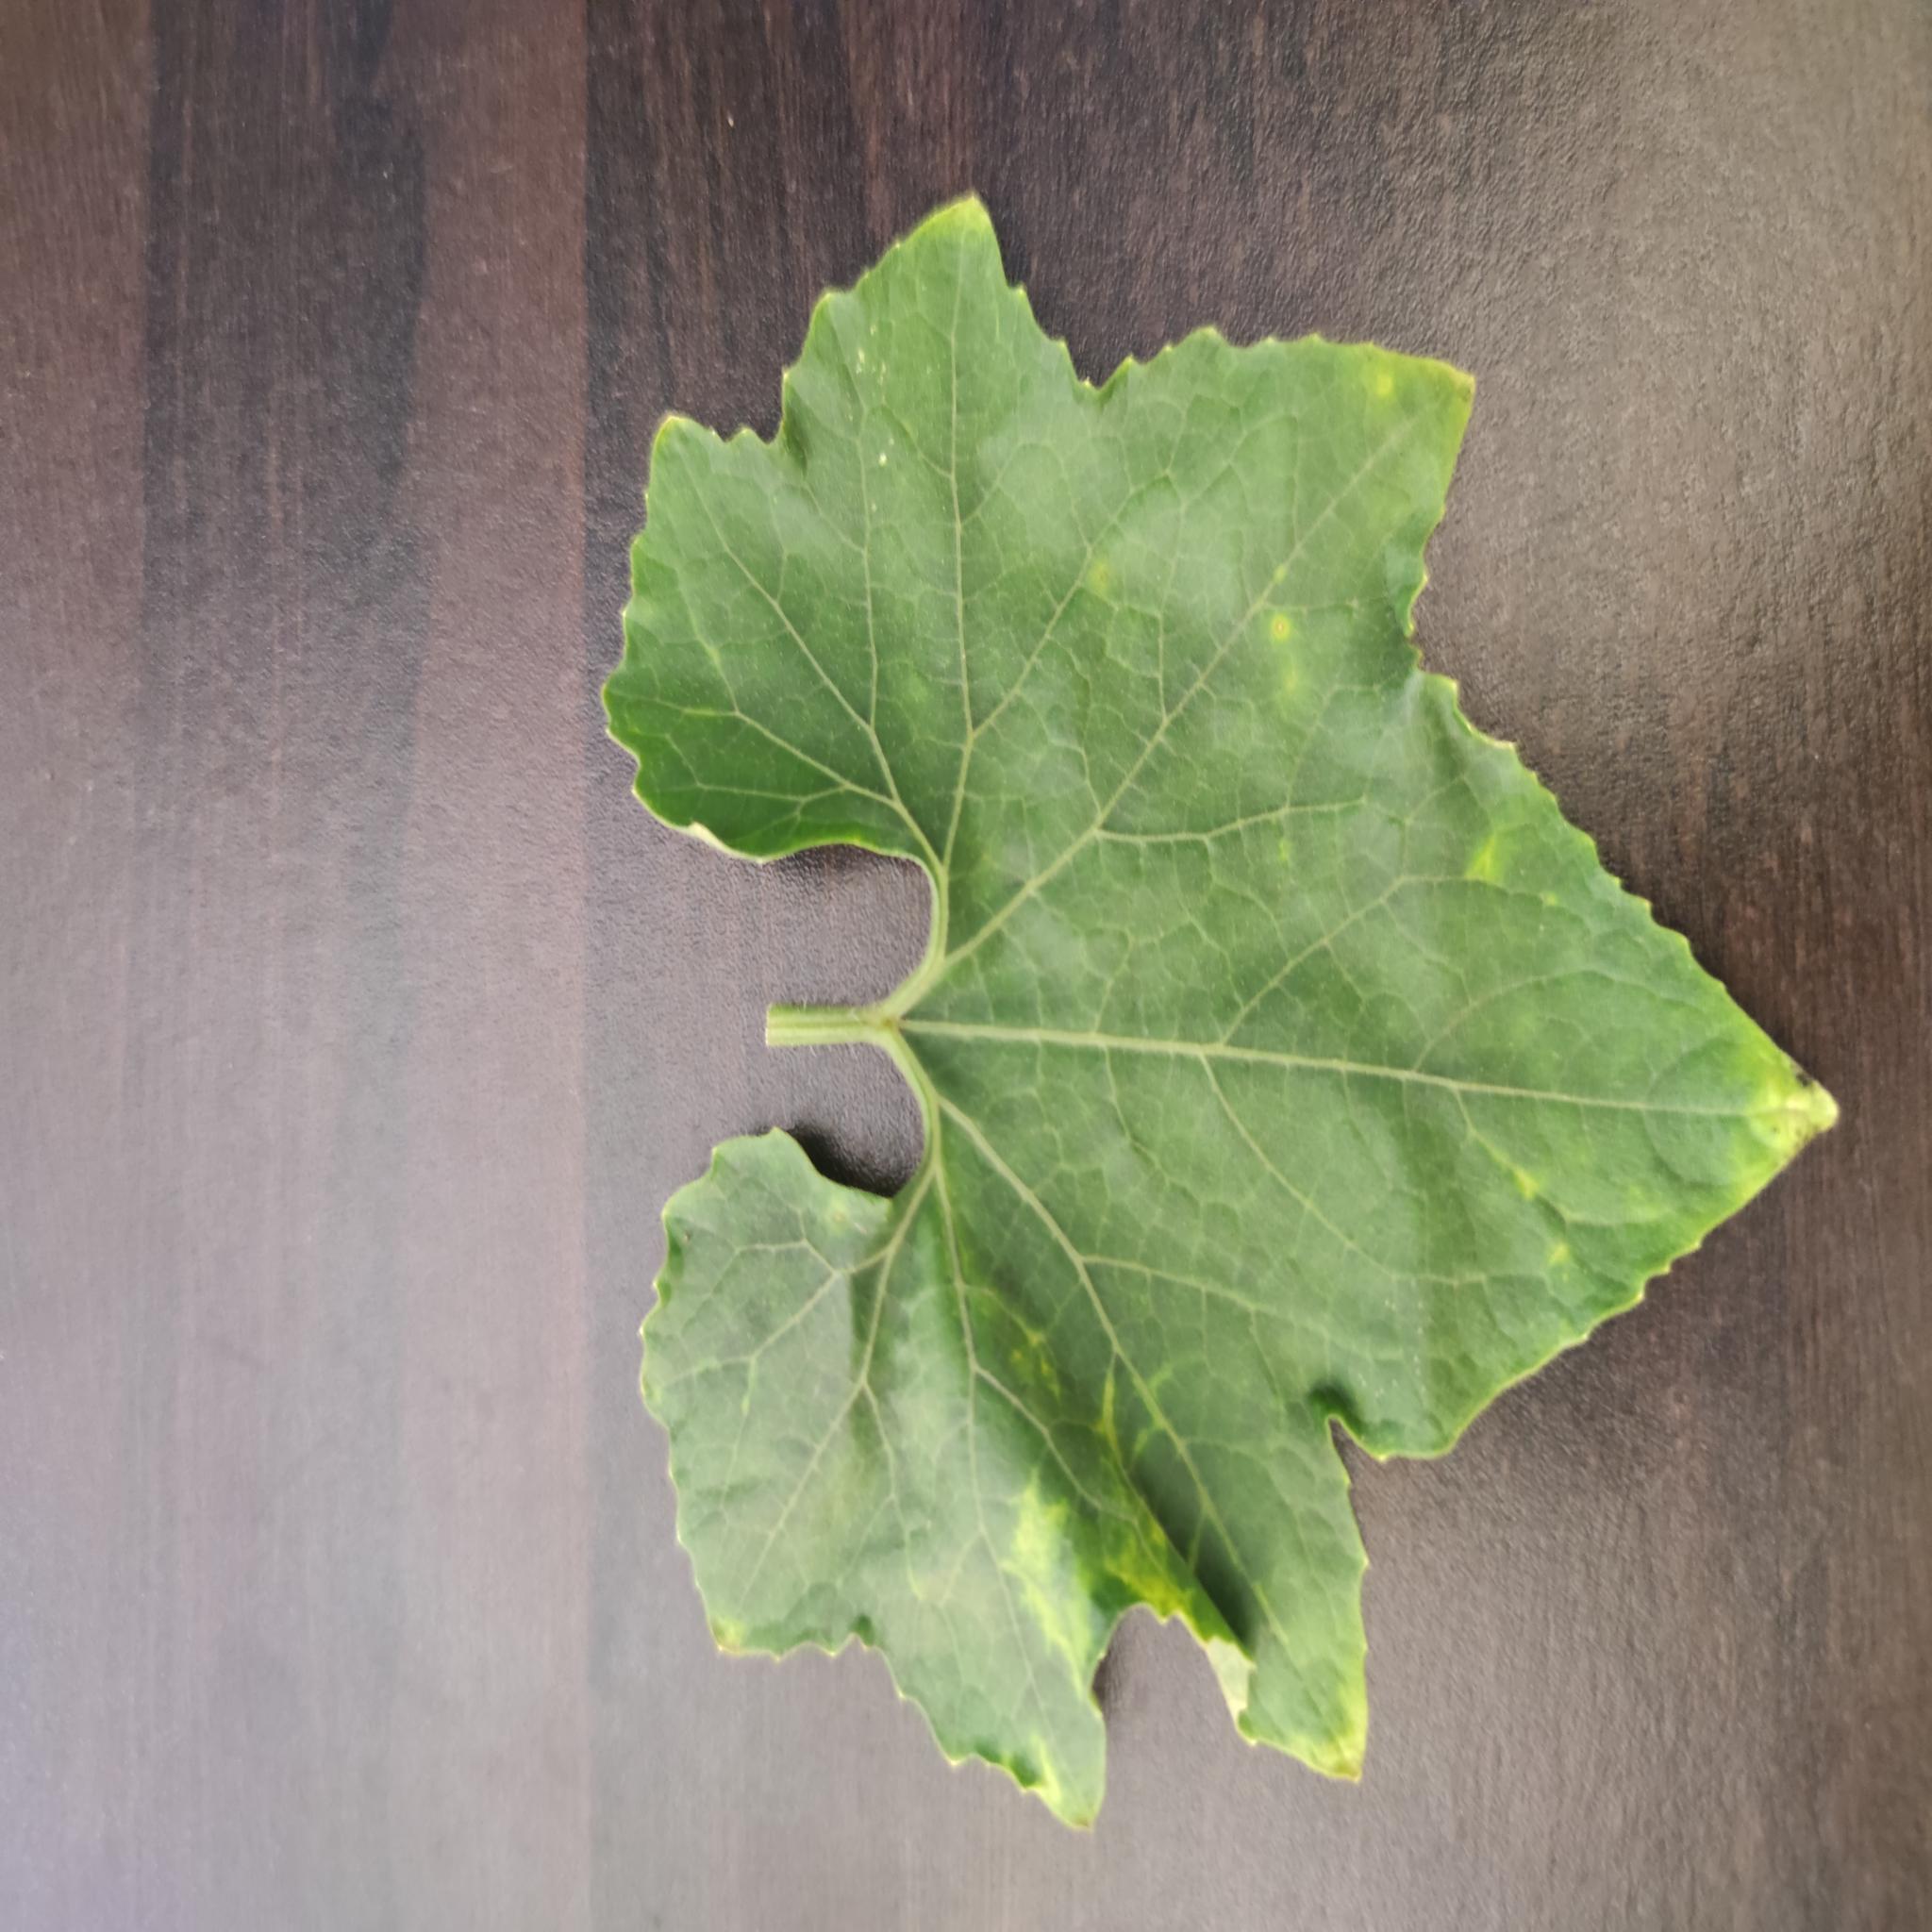
Label: Leaf curl